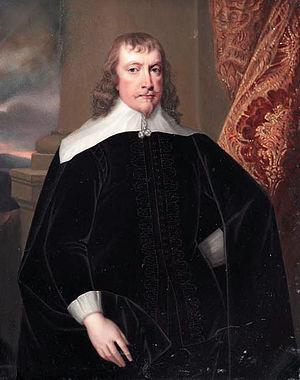
Francis Russell, 4ᵉ comte de Bedford, était un aristocrate et politicien anglais. Il a construit la place de Covent Garden, avec la place et l'église de Saint-Paul, employant Inigo Jones comme architecte. Il est également connu pour son projet pionnier de drainer les Fens du Cambridgeshire.